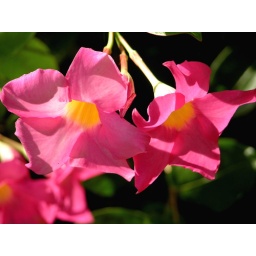
The Mandevilla, with its pink and white blossoms, is out in full bloom - a joy to view and photograph